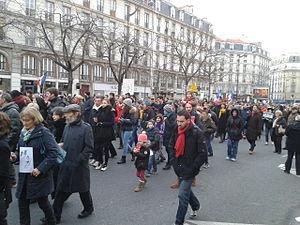
Arrivée de la marche dans le quartier place de la Nation, à Paris
Cet article recense les manifestations en réaction aux attentats de janvier 2015 en France, s'étant tenues le samedi 10 janvier 2015 ou le dimanche 11 janvier 2015.
Les manifestations des 10 et 11 janvier 2015, également appelées « marches républicaines », sont un ensemble de rassemblements qui se déroulent sur le territoire français en réaction aux attentats djihadistes des 7, 8 et 9 janvier 2015 — dont les principaux sont l'attaque contre la rédaction du journal Charlie Hebdo et la prise d'otages dans un supermarché casher — qui ont coûté la vie à dix-sept personnes. À la suite du retentissement considérable de ces événements, aussi bien en France qu'à l'étranger, quarante-quatre dirigeants de divers pays participent au cortège parisien du 11 janvier 2015, tandis qu'au moins 265 villes françaises dénombrent au moins 1 000 personnes à leur manifestation, selon un décompte du journal Le Monde.